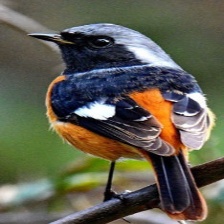
Species: DAURIAN REDSTART
Scientific name: PHOENICURUS AUROREUS